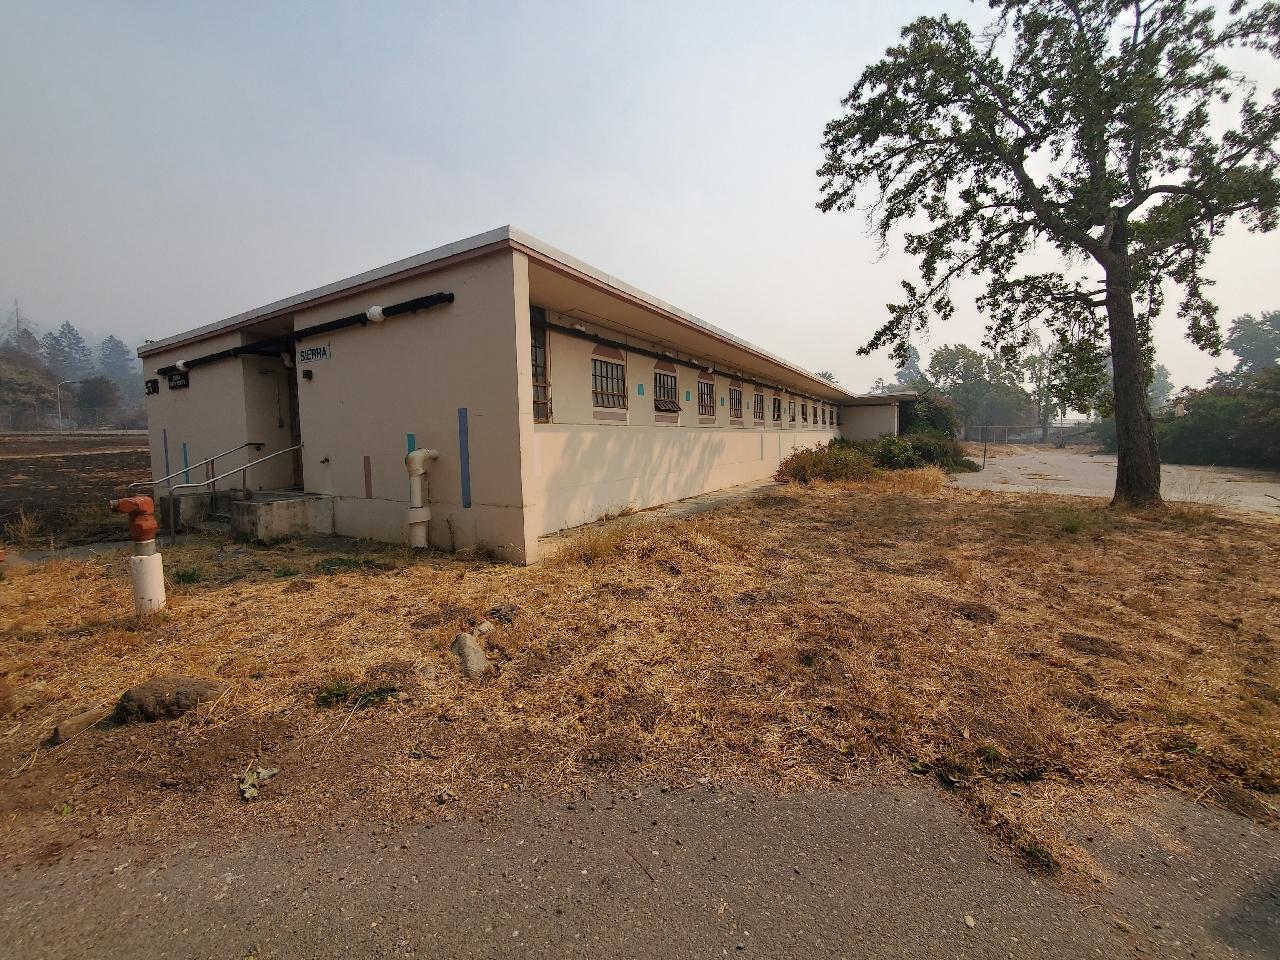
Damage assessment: no_damage